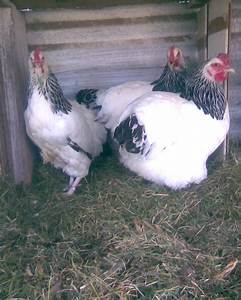
Label: chicken